Arrows of Rain

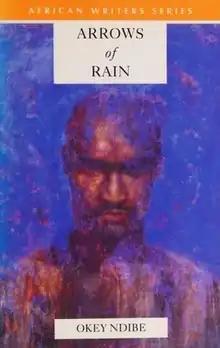

Arrows of Rain is a novel by Nigerian author Okey Ndibe. Published in 2000, it is his debut novel.